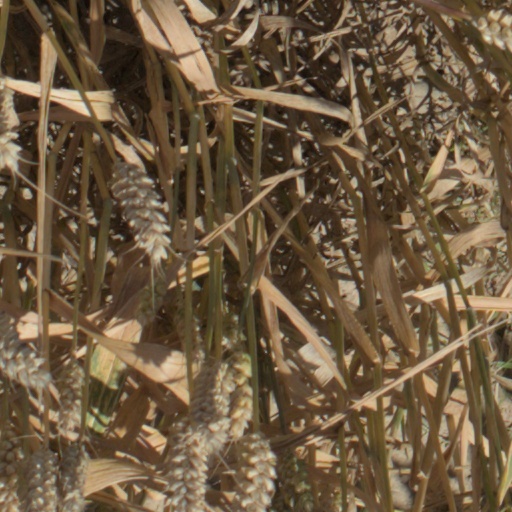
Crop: wheat